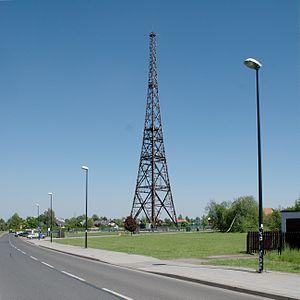
Gliwice est une ville de Pologne, en voïvodie de Silésie dans la partie sud de la Pologne, située à 27 kilomètres a l'ouest de Katowice, sur la rivière Kłodnica. Le chef-lieu du Powiat de Gliwice ainsi que du Powiat-Ville de Gliwice. Centre industriel, logistique, scientifique et universitaire à l'extrémité ouest de l'agglomération de Katowice. Noeud ferroviaire et routier, port terminal sur le canal de Gliwice.